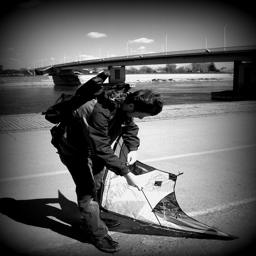
A young man holding a kite while standing on a road.
A man is standing outside with a kite in his hand.
A man is dragging something on the ground.
A man handling a large kite near a river and bridge.
a person setting up a kite near a bridge